Carnival of Ivrea

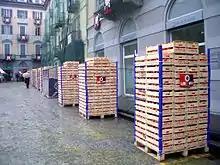
Stockpile of "ammunition" for the battle

Regarding the origins, a popular account has it that the battle commemorates the city's defiance against the city's tyrant, who is either a member of the Ranieri family or a conflation of the 12th-century "" and the 13th-century Marquis William VII of Montferrat. This tyrant attempted to rape a young commoner (often specified as a miller's daughter) on the evening of her wedding, supposedly exercising the "droit du seigneur". The tyrant's plan backfired when the young woman instead decapitated him, after which the populace stormed and burned the palace. Each year, a young girl is chosen to play the part of Violetta, the defiant young woman.